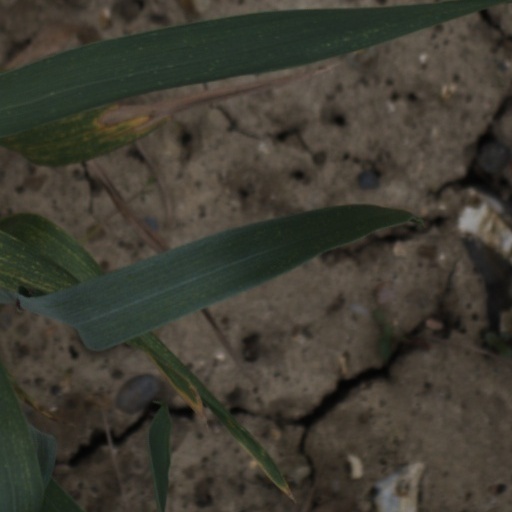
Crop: wheat